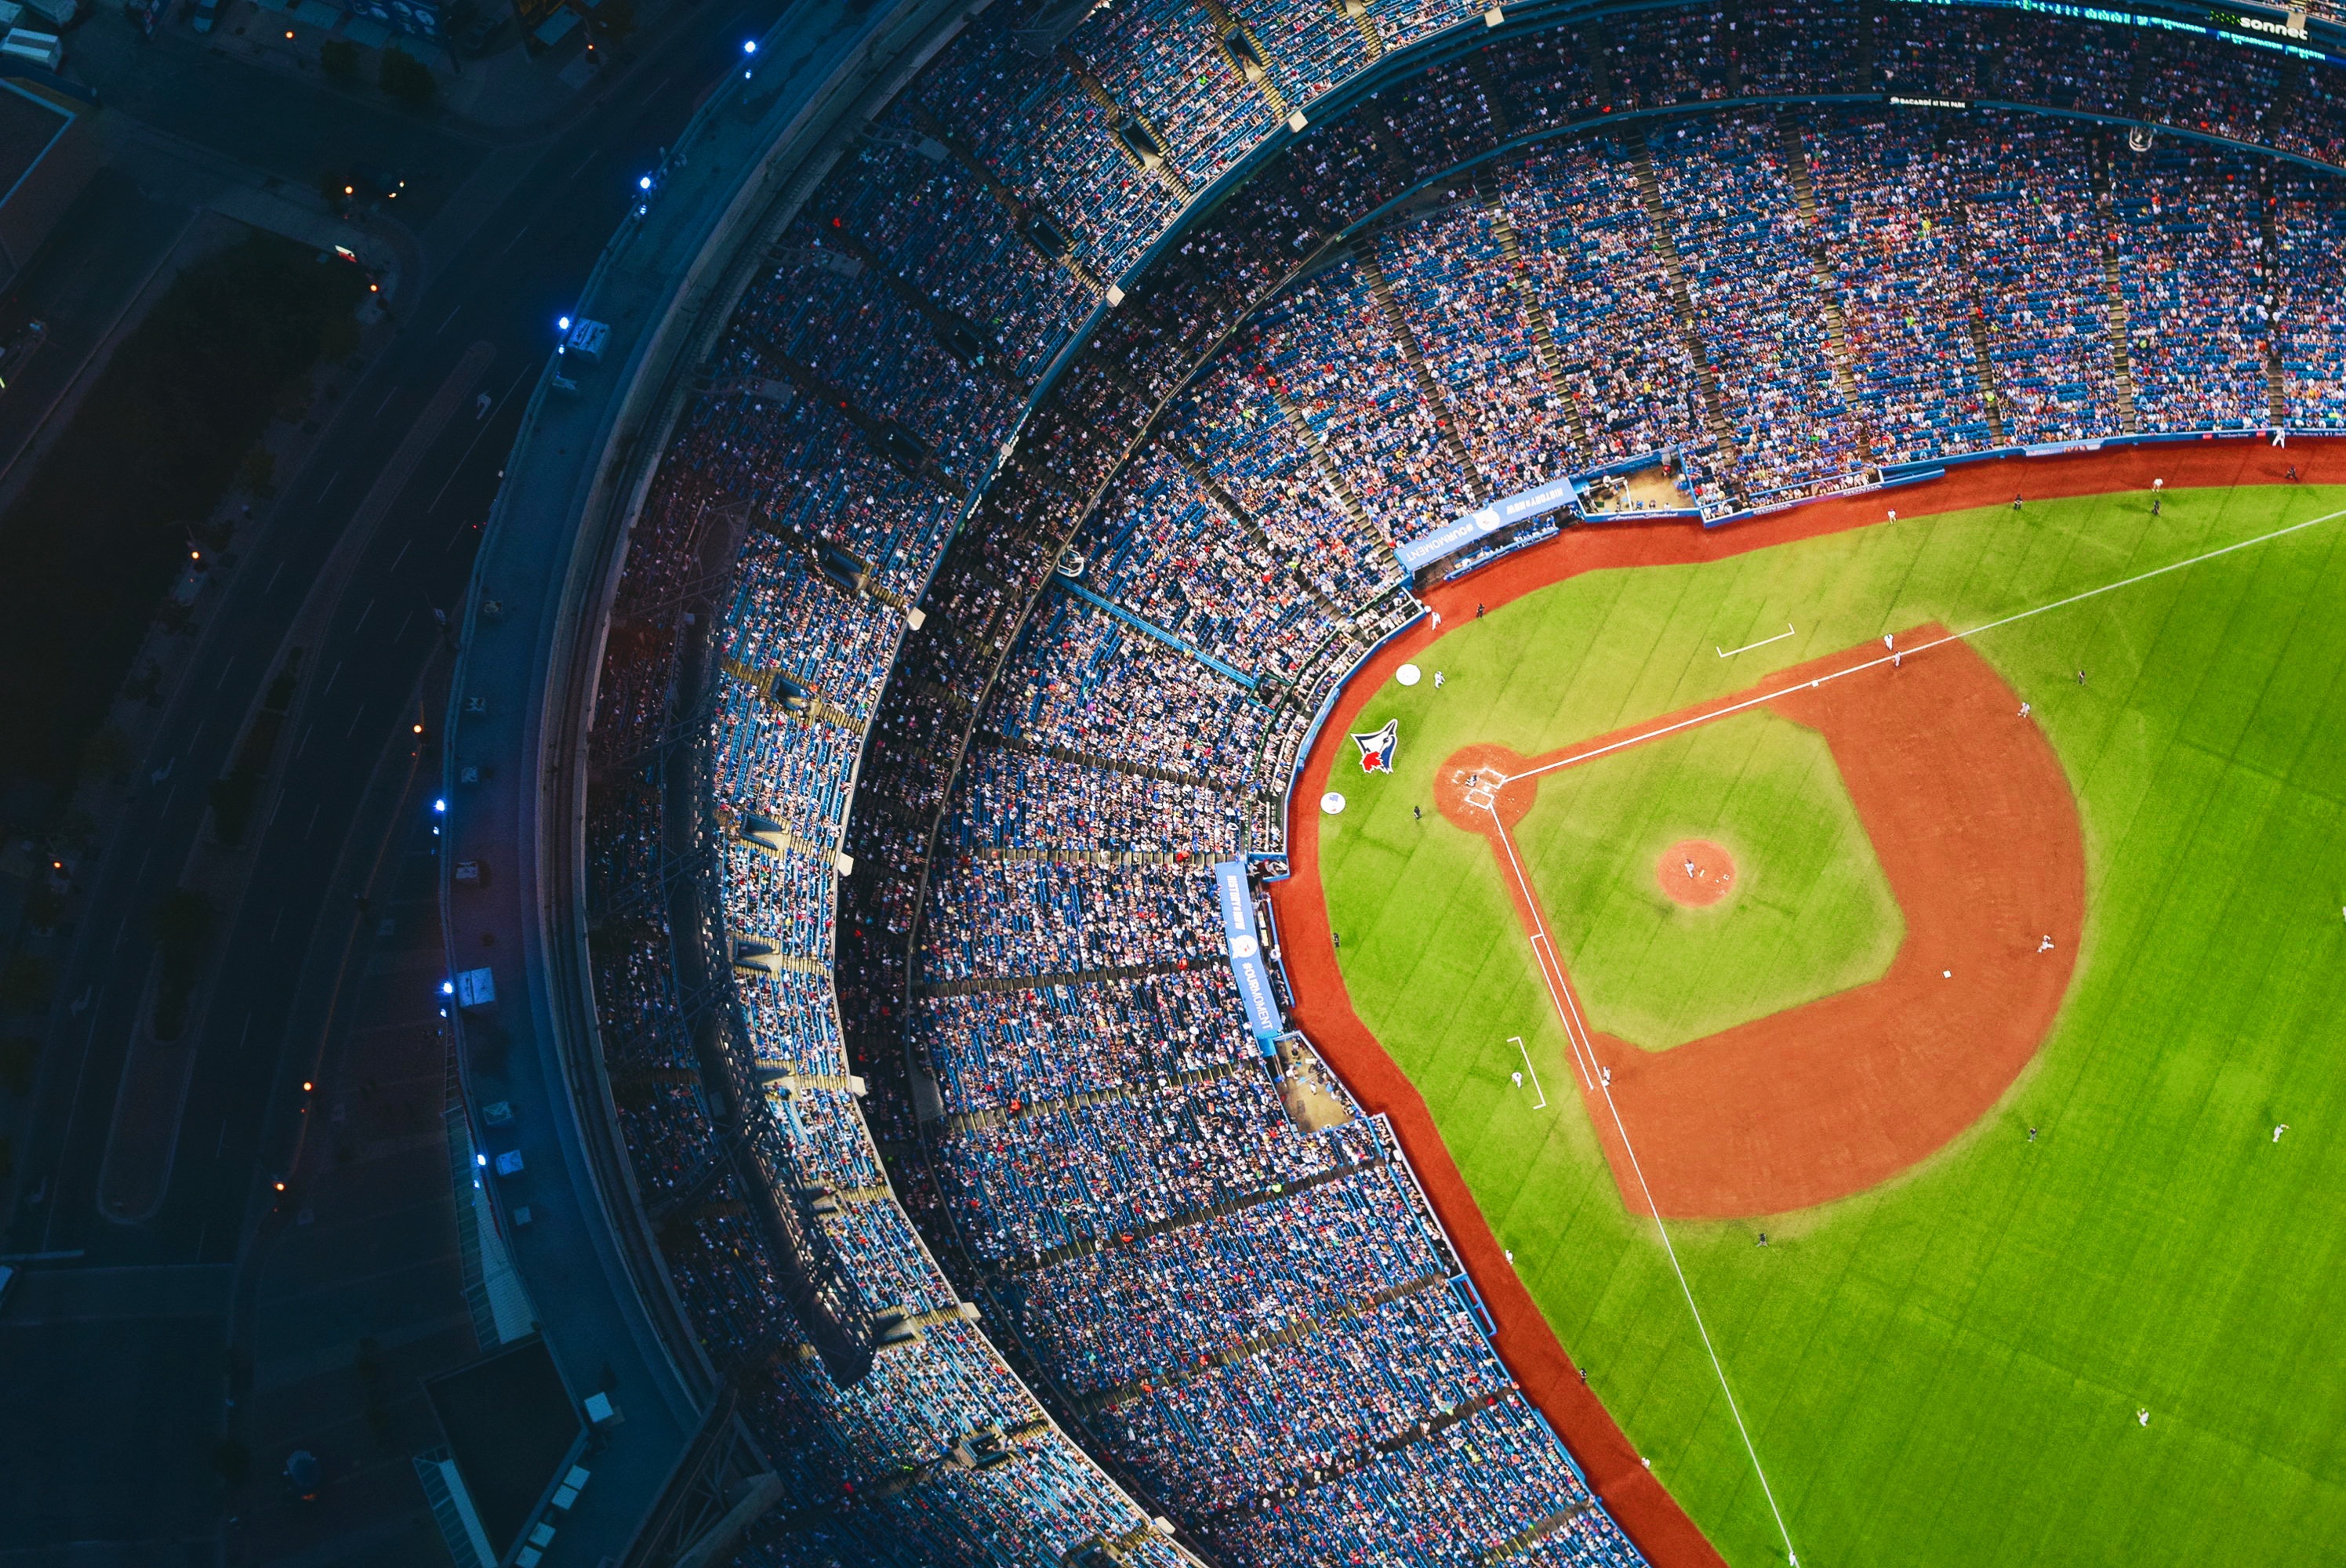
grass, architecture, structure, people, baseball, sport, field, game, city, recreation, audience, pattern, color, stadium, circle, ballpark, outdoors, colour, art, lights, fun, design, toronto, shape, spectators, mound, aerial photography, sports field, atmosphere of earth, sport venue